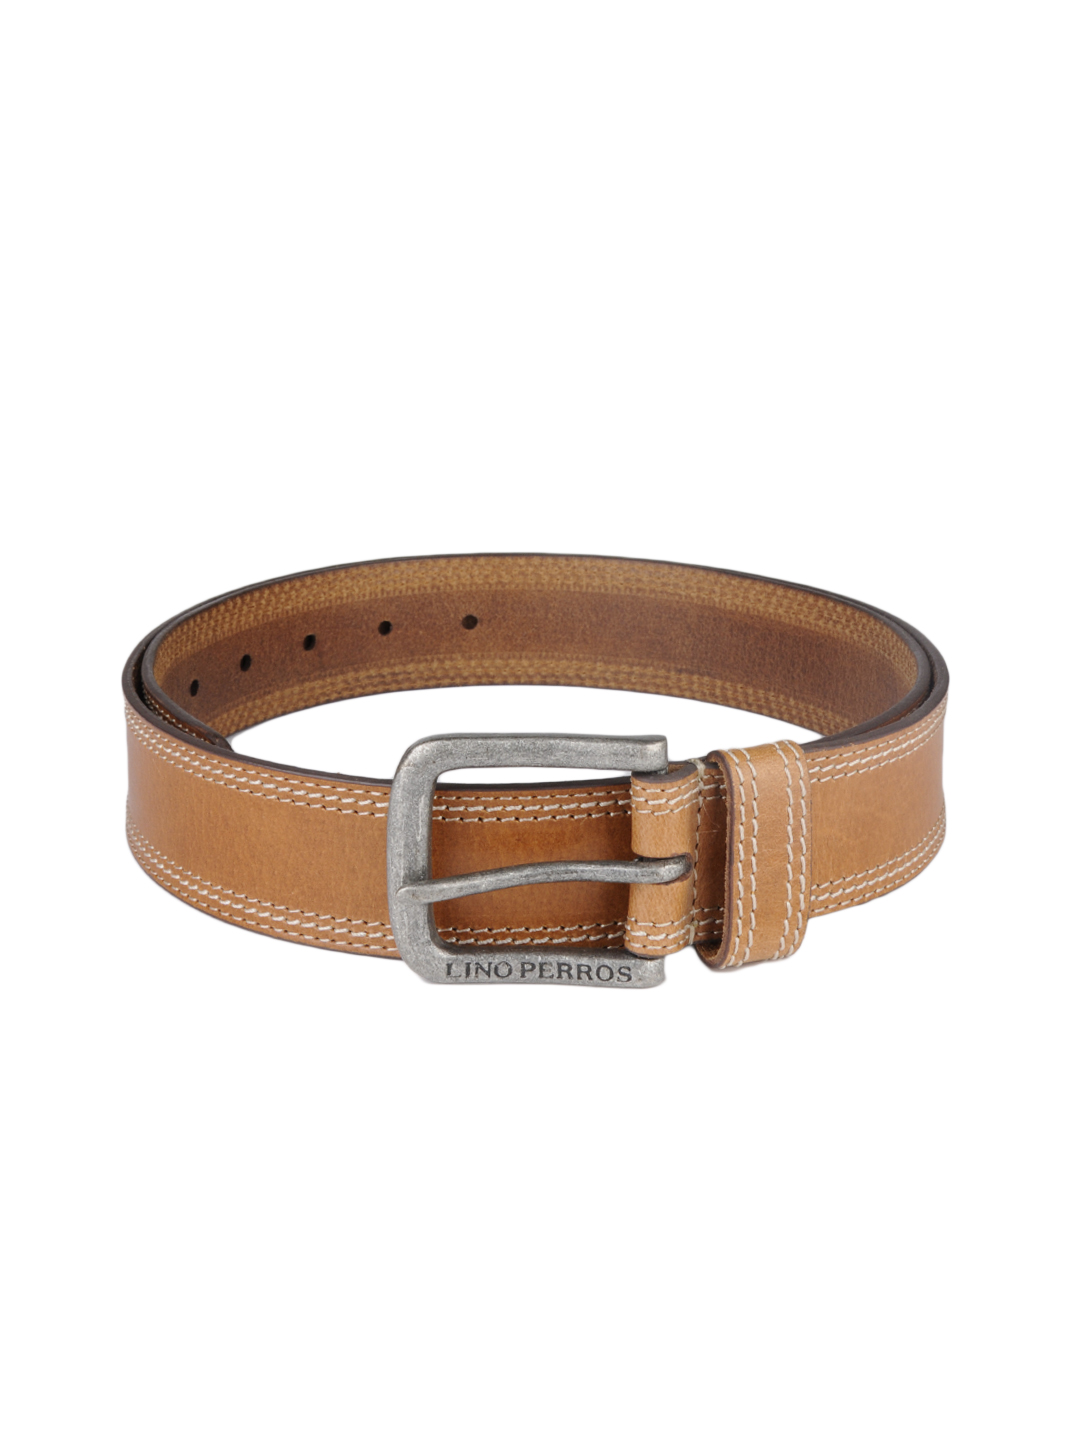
Lino Perros Men Tan Leather Belt
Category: Accessories / Belts / Belts
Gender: Men
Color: Tan
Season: Summer 2012
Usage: Casual